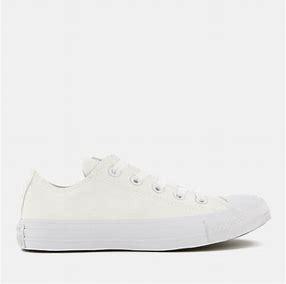
Brand: Converse
Model: Chuck Taylor All Canvas